Smithsonian Museum Support Center

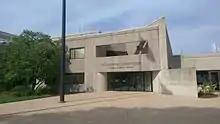
Entrance to the Museum Support Center.

The collections are housed in five numbered buildings, called "Pods," each about the size of a 3-story-tall football field. The pods total 435,000 square feet of collections storage space. Notable features include "enormous tanks for cleaning whale skulls, chambers to preserve Antarctic meteorites, art from throughout the ages, and a botany collection with five greenhouses."